Koshi Province

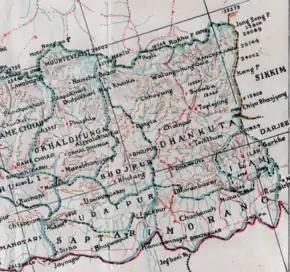
Eastern districts of Nepal in 1942

When King Mung Mawrong Hang came to prominence in the Terai lands of Limbuwan, he cleared much of the forest area in present-day Rangeli, east of Biratnagar, and built a town there. He named his Kingdom Morang after his name and rose to power.